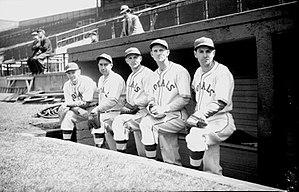
Au stade DeLorimier de Montréal, nous voyons quatre joueurs de l'équipe de baseball Royals assis sur le banc des joueurs. Ces joueurs sont identifiés comme étant Porter, Weathurell, Hooks et Harris.